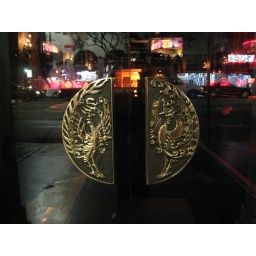
LOVE these &amp;quot;Pheonix&amp;quot; door handles on a fancy restaurant on Hollywood Blvd.! Love the colorful reflections in the glass too!